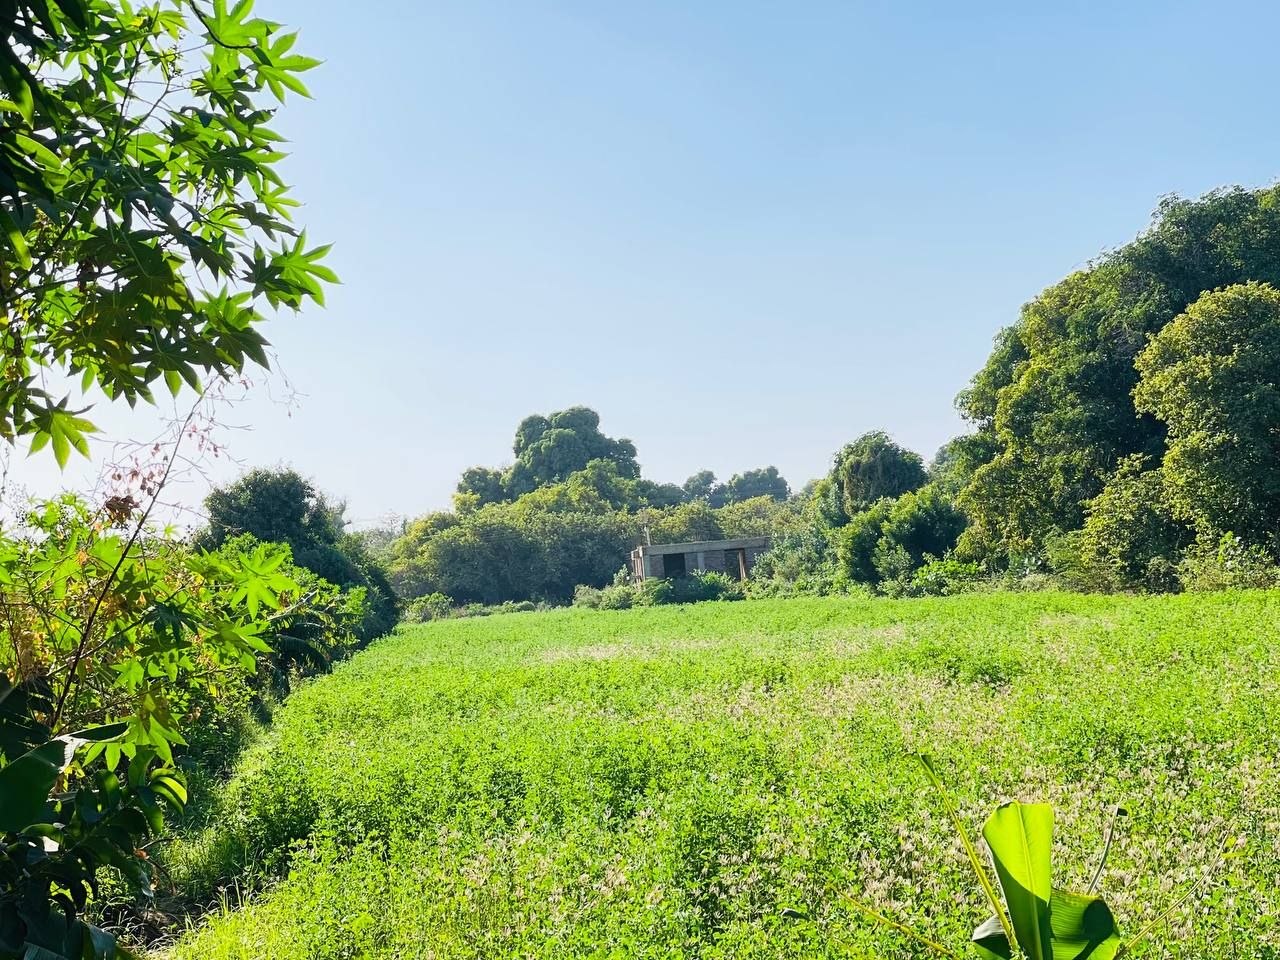
الوصف بالفصحى: صورة تظهر فيها أشجار متنوعة الشكل و الحجم
الوصف بالعامية السودانية: صورة فيها شجر أشكاله كتيرة
التصنيف: Nature & Landscape